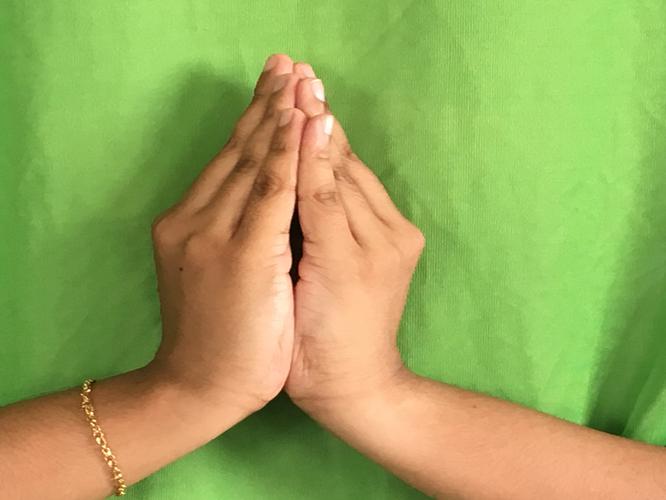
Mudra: Kapotham
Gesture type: double_hand